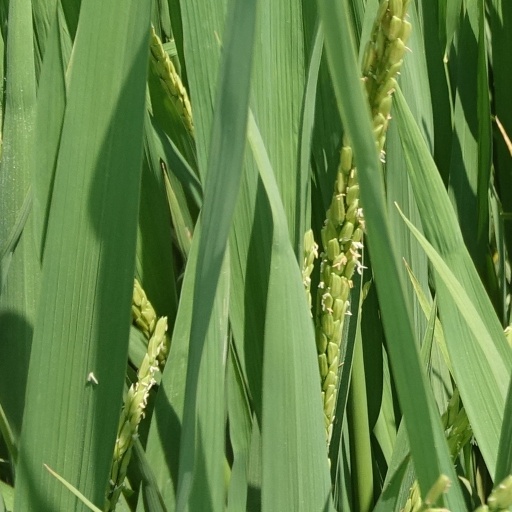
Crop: rice